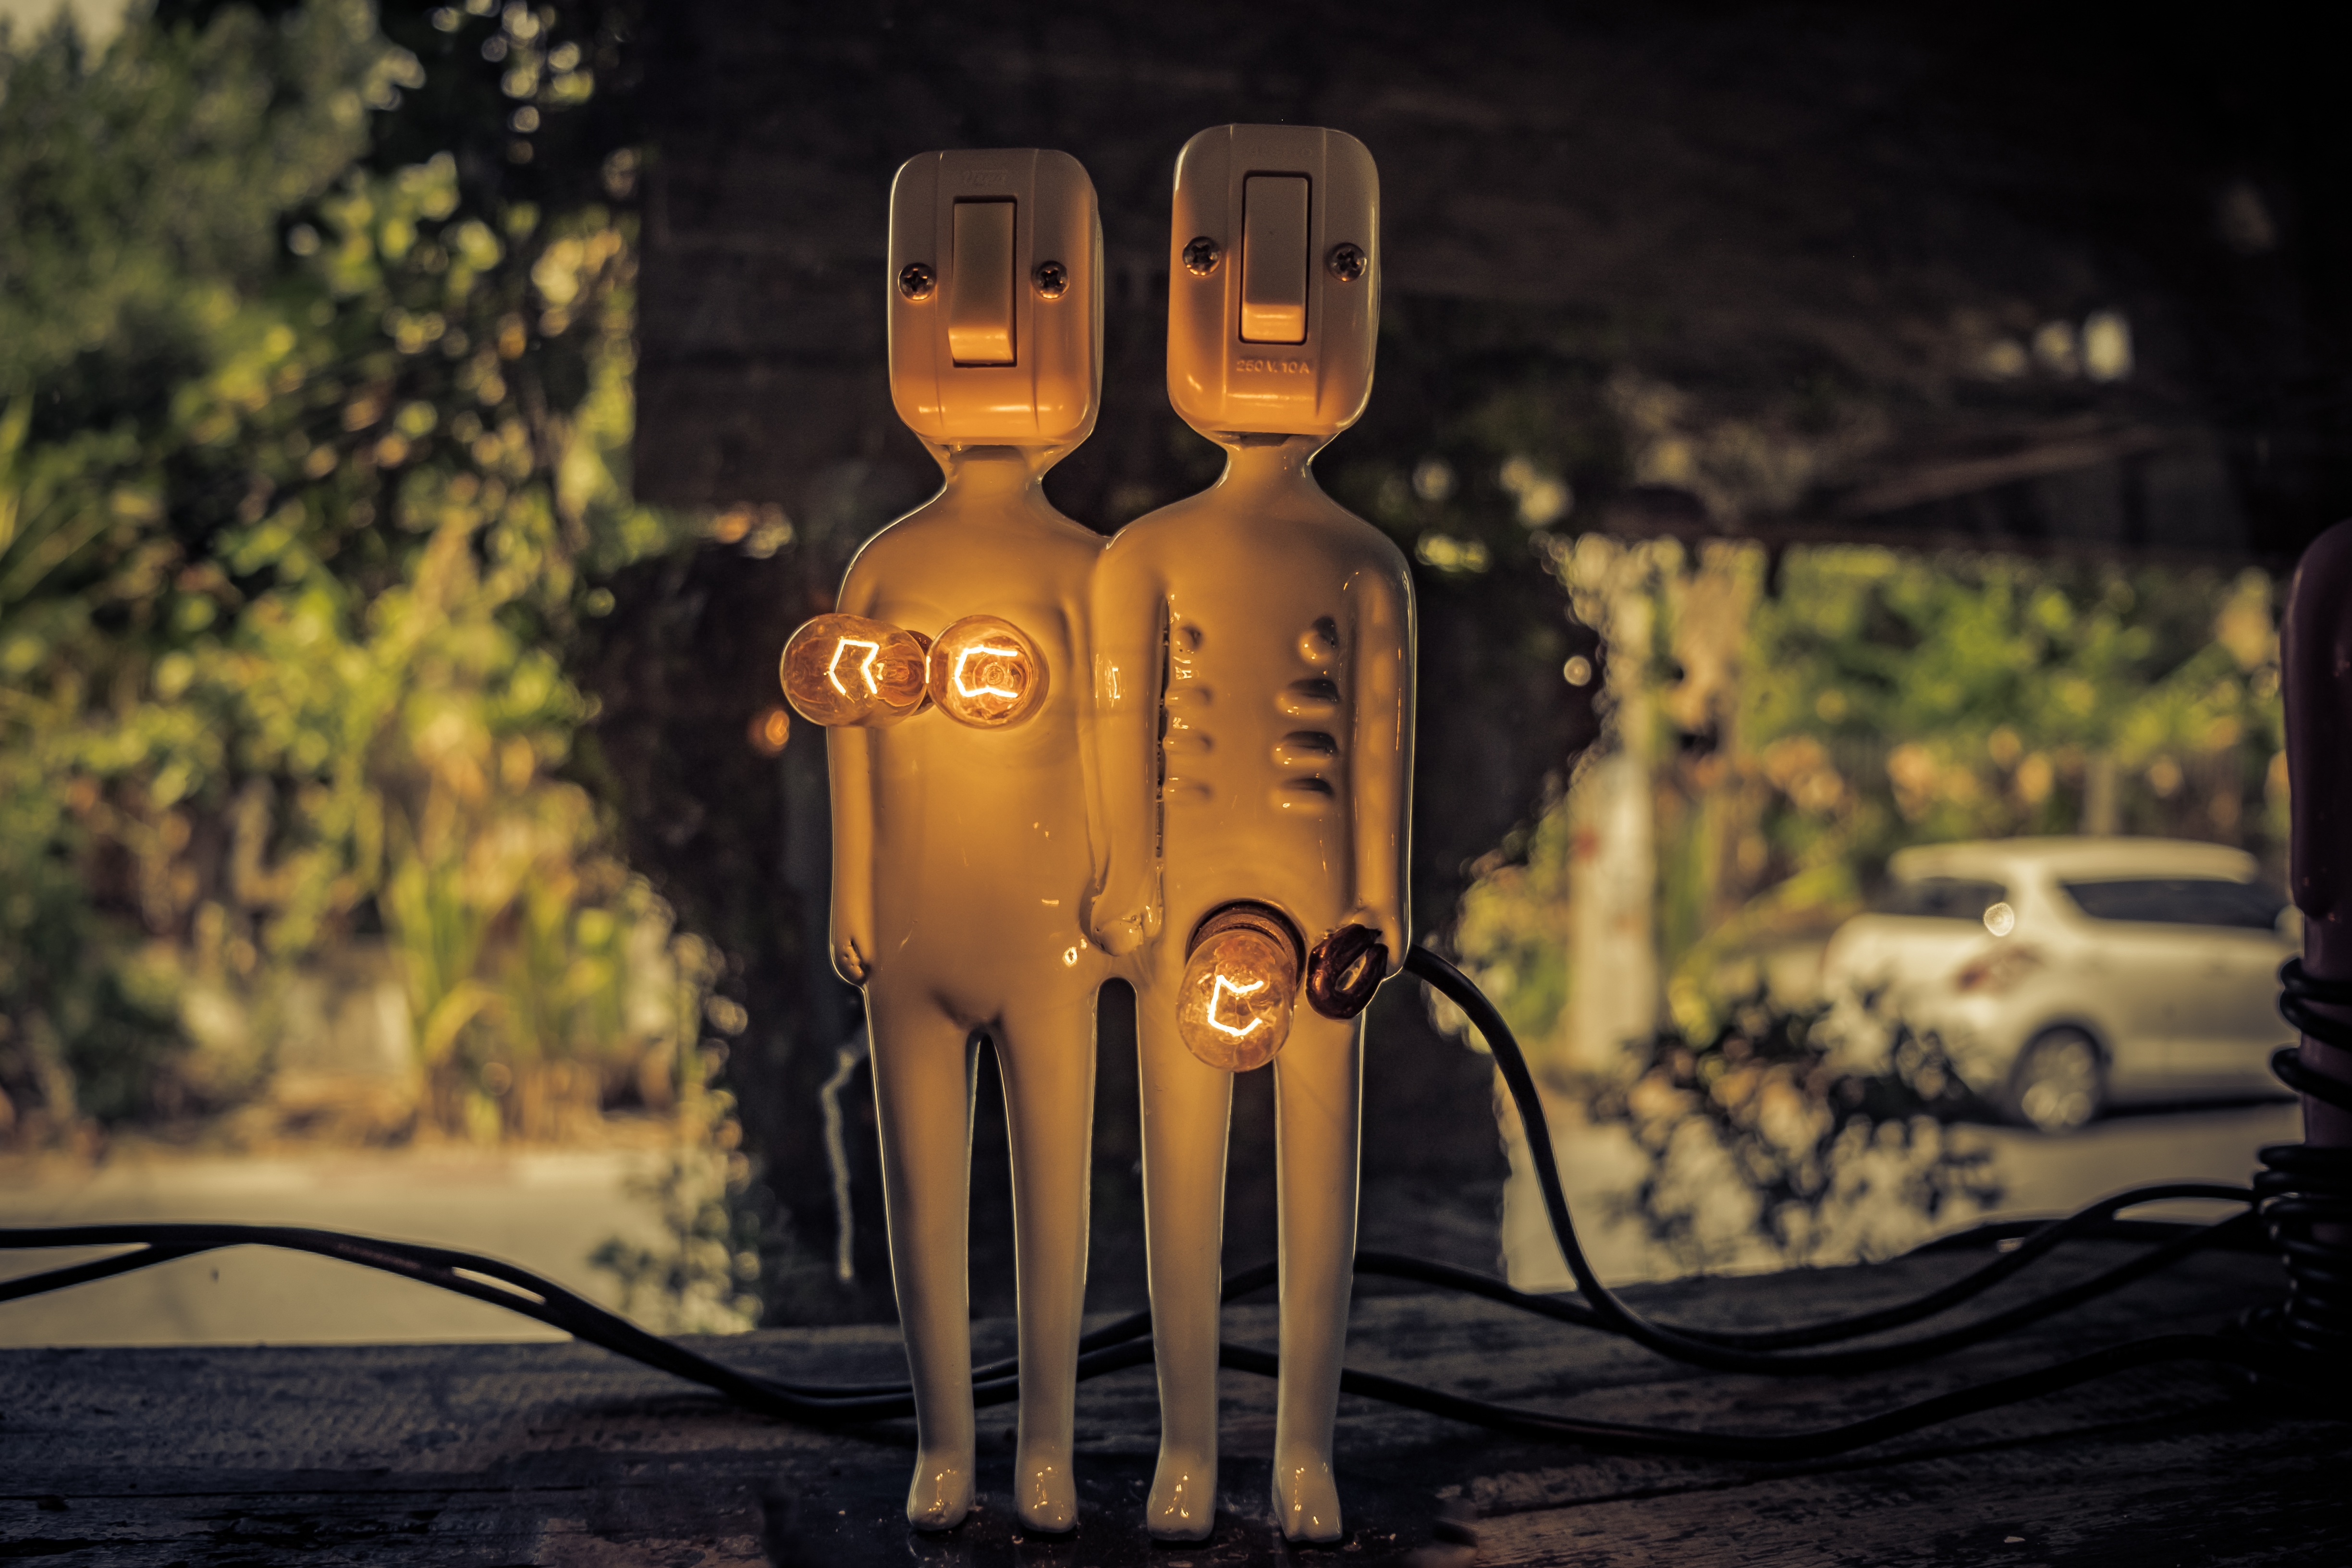
light, night, photography, evening, darkness, lamp, lighting, lightbulb, switch, art, photograph, unique